Benedetta Pilato

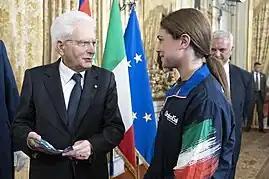
Pilato and the Italian President Sergio Mattarella in 2019 in Quirinale.

On 3 July, at the 2019 European Junior Swimming Championships held in Kazan, Russia, Pilato won the gold medal in the 50 metre breaststroke with a Championships record time of 30.16 seconds, finishing over one full second ahead of silver medalist Kotryna Teterevkova of Lithuania and Anastasia Makarova of Russia. Two days later, she won a silver medal in the 4×100 metre medley relay, contributing a split of 1:07.70 for the breaststroke leg of the relay to the final time of 4:05.66. In the final of the 4×100 metre mixed medley relay the next day, she helped achieve a fifth-place finish in 3:55.49, splitting a 1:10.15 for the breaststroke leg of the relay. For her fourth and final event, on 7 July, she placed fifth in the 100 metre breaststroke with a time of 1:08.22.